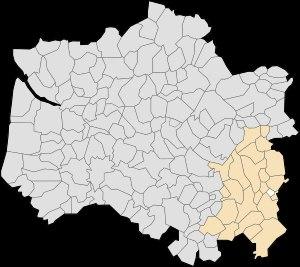
Neulette est une commune française située dans le département du Pas-de-Calais en région Hauts-de-France.